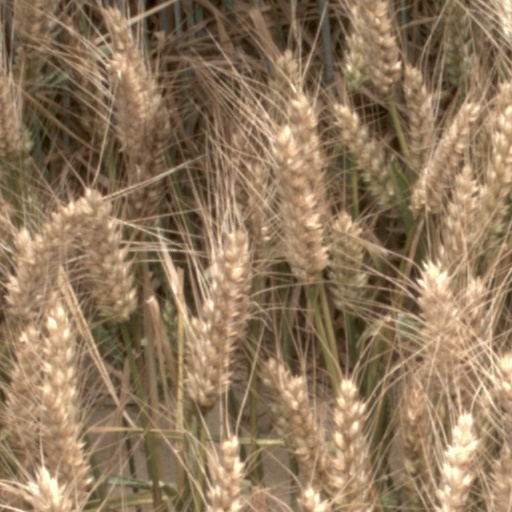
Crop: wheat